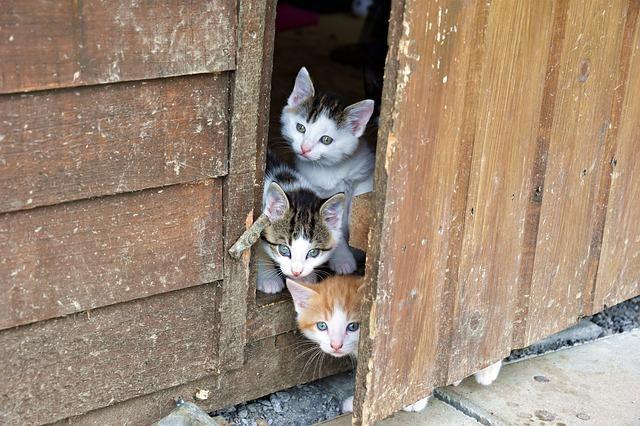
cat